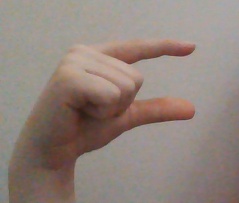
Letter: dal